Giorgio Gaber

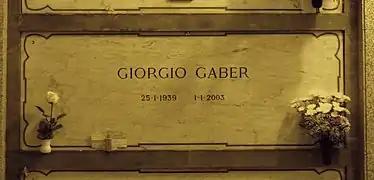
Gaber's grave at the Monumental Cemetery of Milan, Italy

After a sentimental-artistic companionship with singer and actress Maria Monti, he married Ombretta Colli in 1965, then a student of languages (Chinese and Russian) at the University of Milan. In 1966 she gave birth to daughter Dalia.